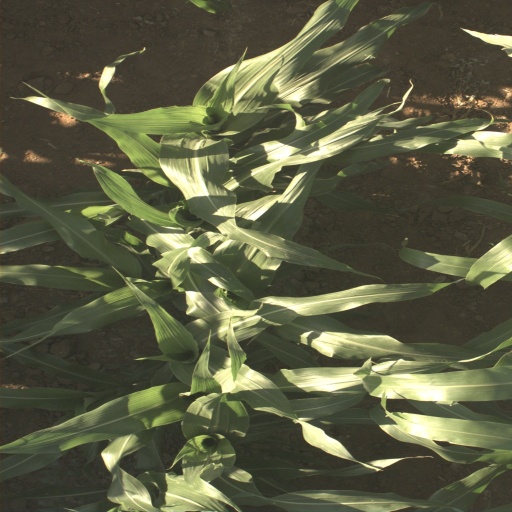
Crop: sorghum